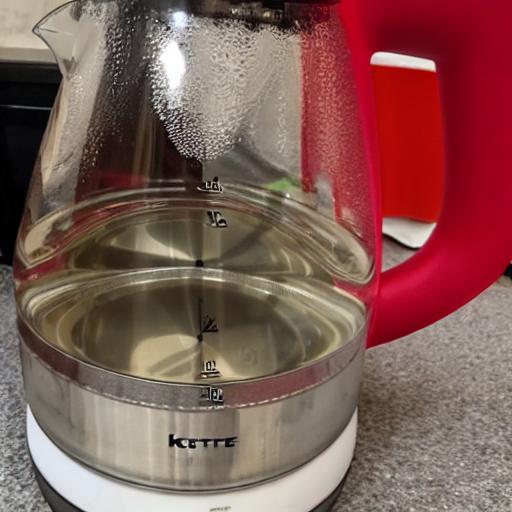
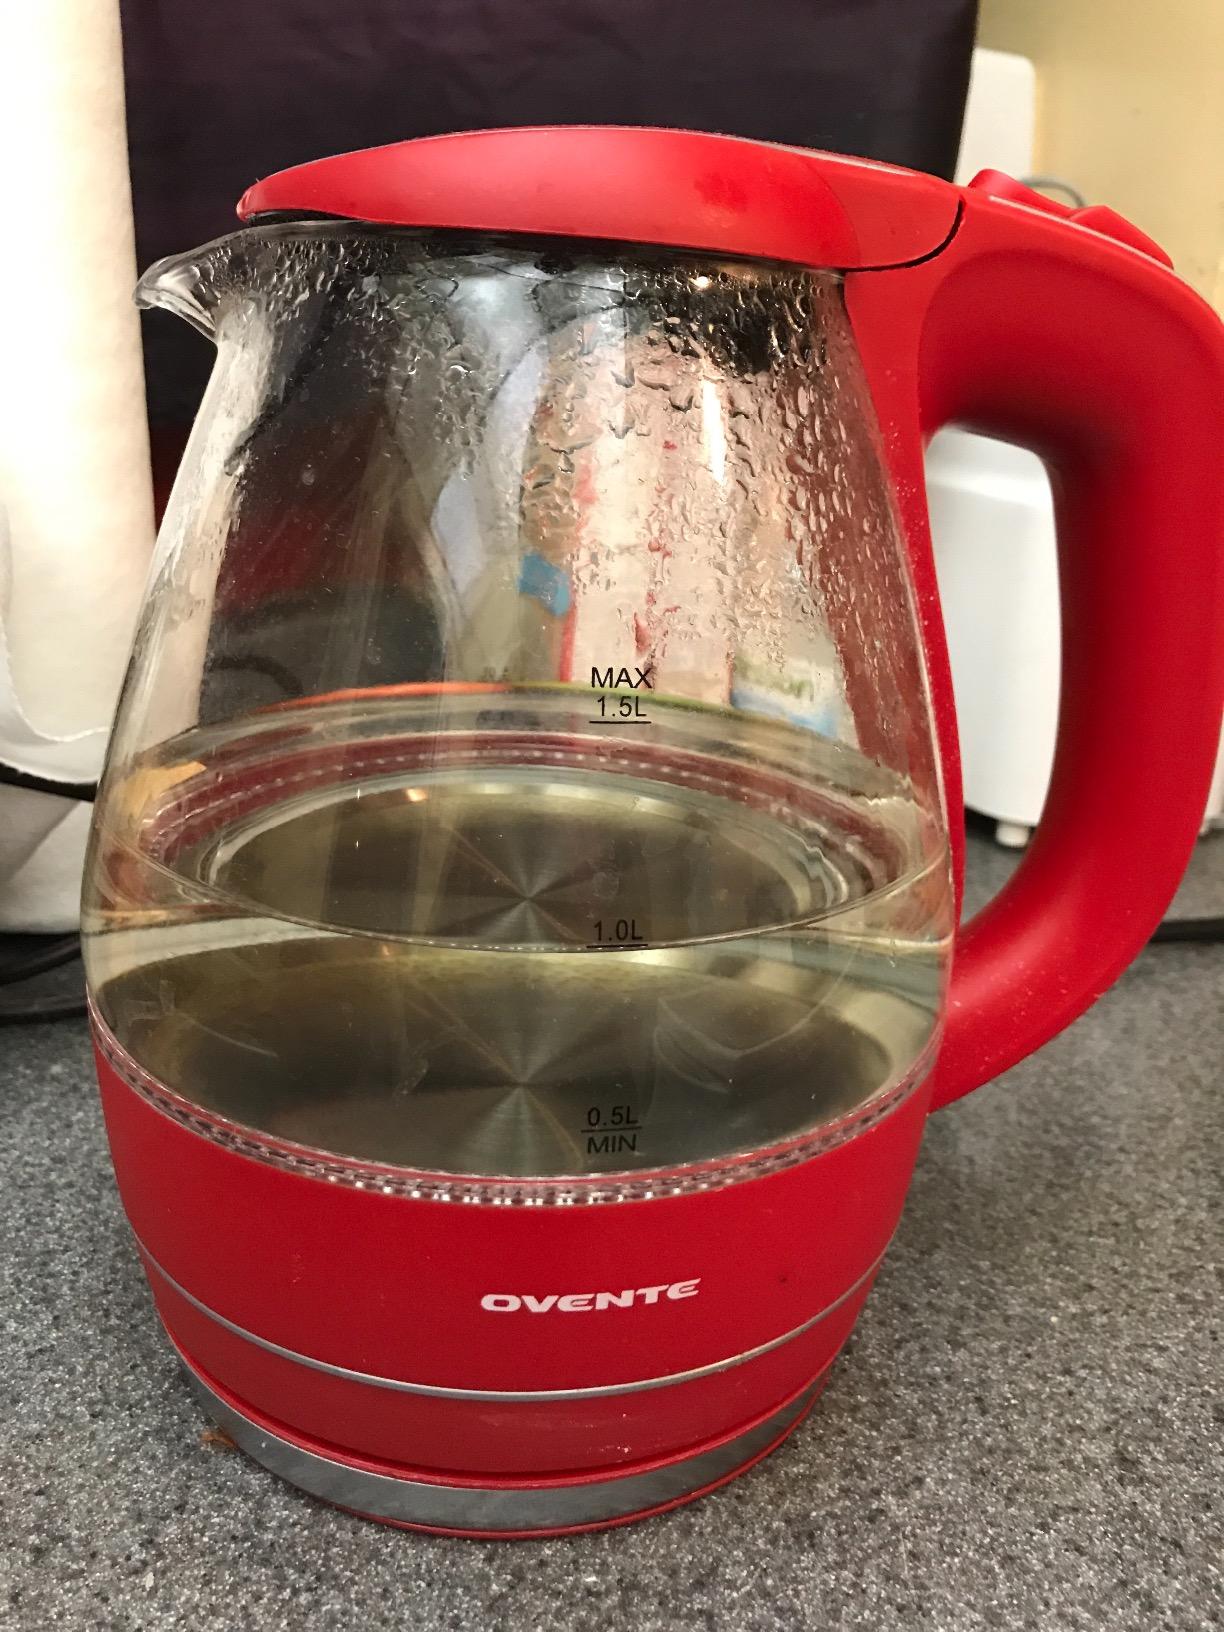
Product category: items_kettle
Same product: no